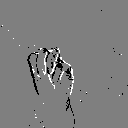
ASL letter: m